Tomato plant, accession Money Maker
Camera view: vertical (180 deg); turntable rotation: 240 degrees
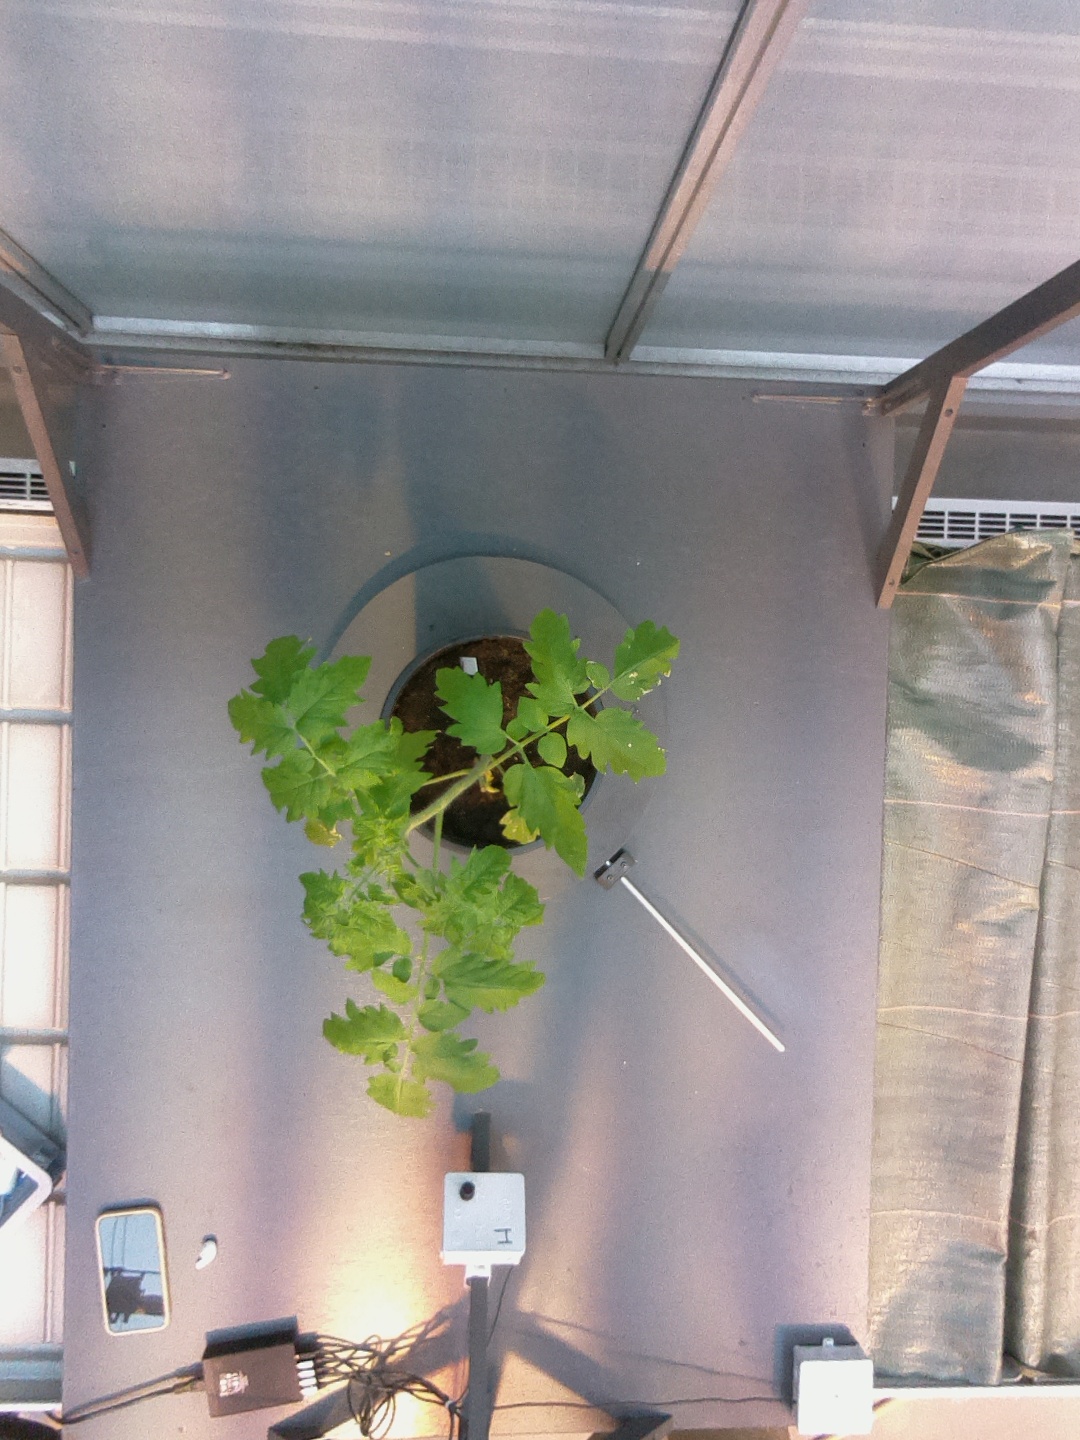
BBCH growth stage 14: 8 of true leaves visible